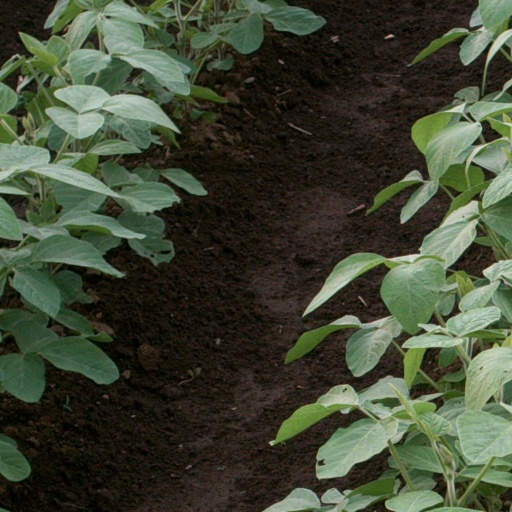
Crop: soybean